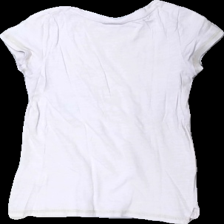
View: back
Type: T-shirt
Category: Children
Brand: H&M
Colors: Pink, Yellow, Green, Red, Orange, Purple, Blue, Multicolor
Material: 100% bomull
Pattern: Animal print
Cut: C-collar
Size: 122
Season: All
Stains: Minor
Damage: färg fläck
Damage location: top right
Damage 2: smuts fläck
Damage 2 location: middle center
Price range: <50
Recommended usage: Export
Description: t-shirt med broderi och pärl tryck